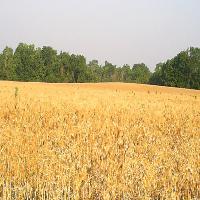
Weather: cloudy or overcast